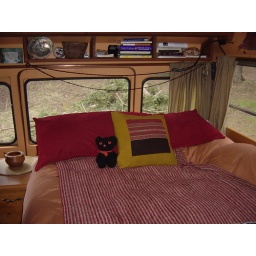
bear in the bedroom